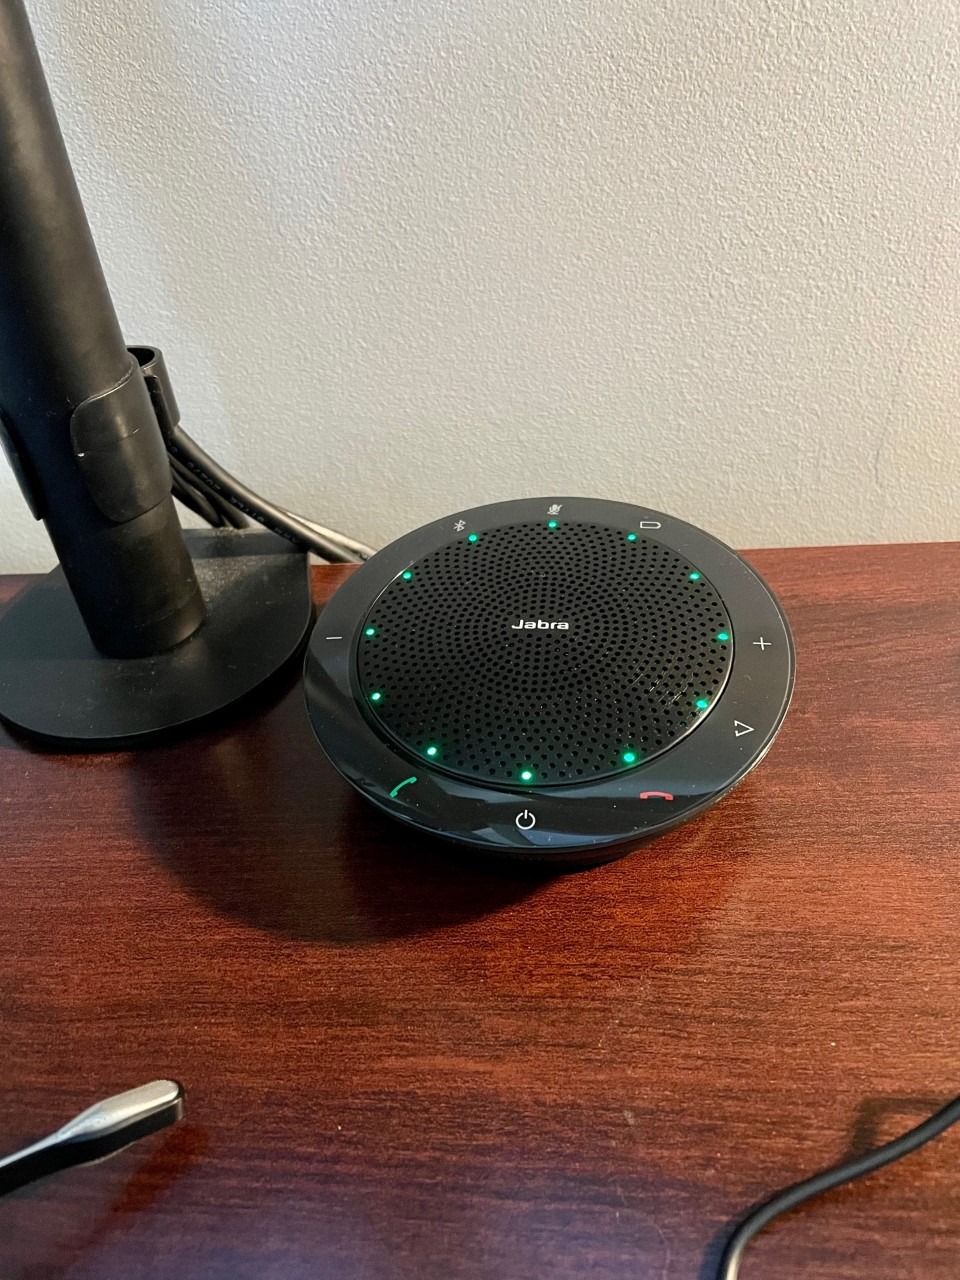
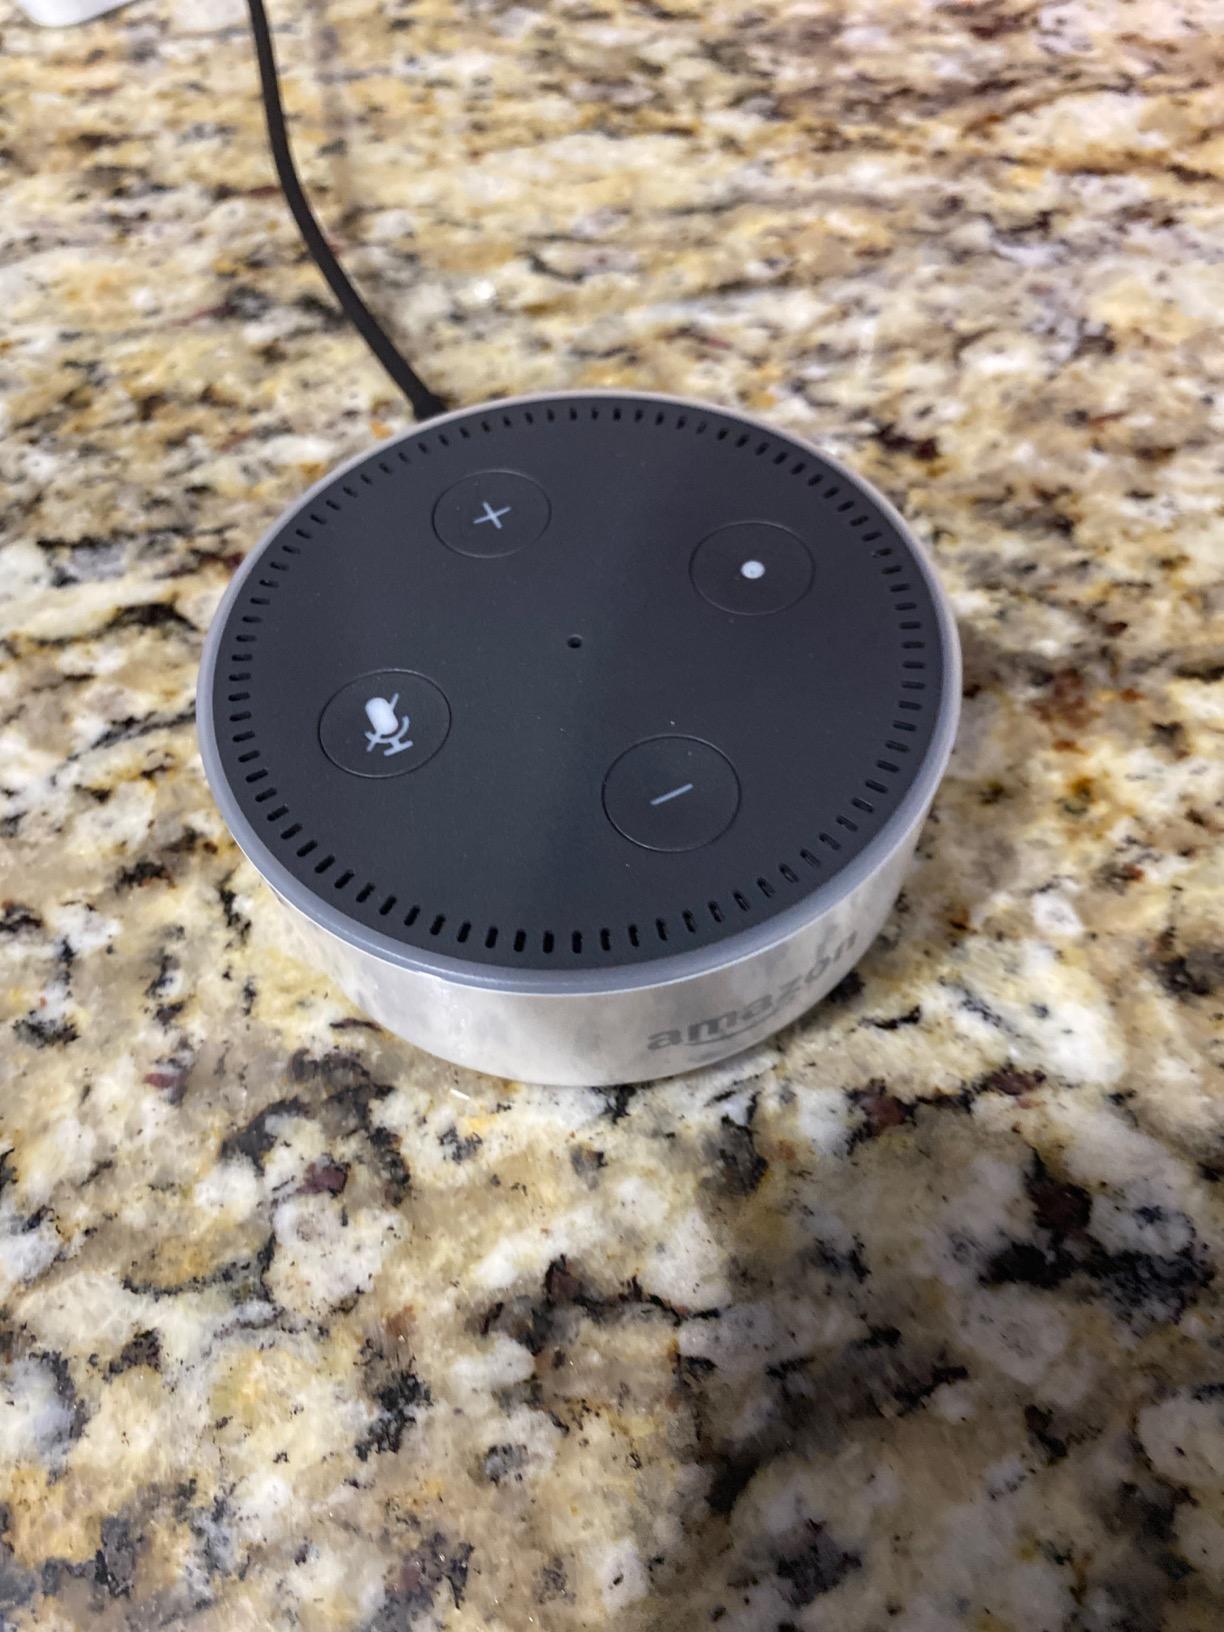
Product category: speaker
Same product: no